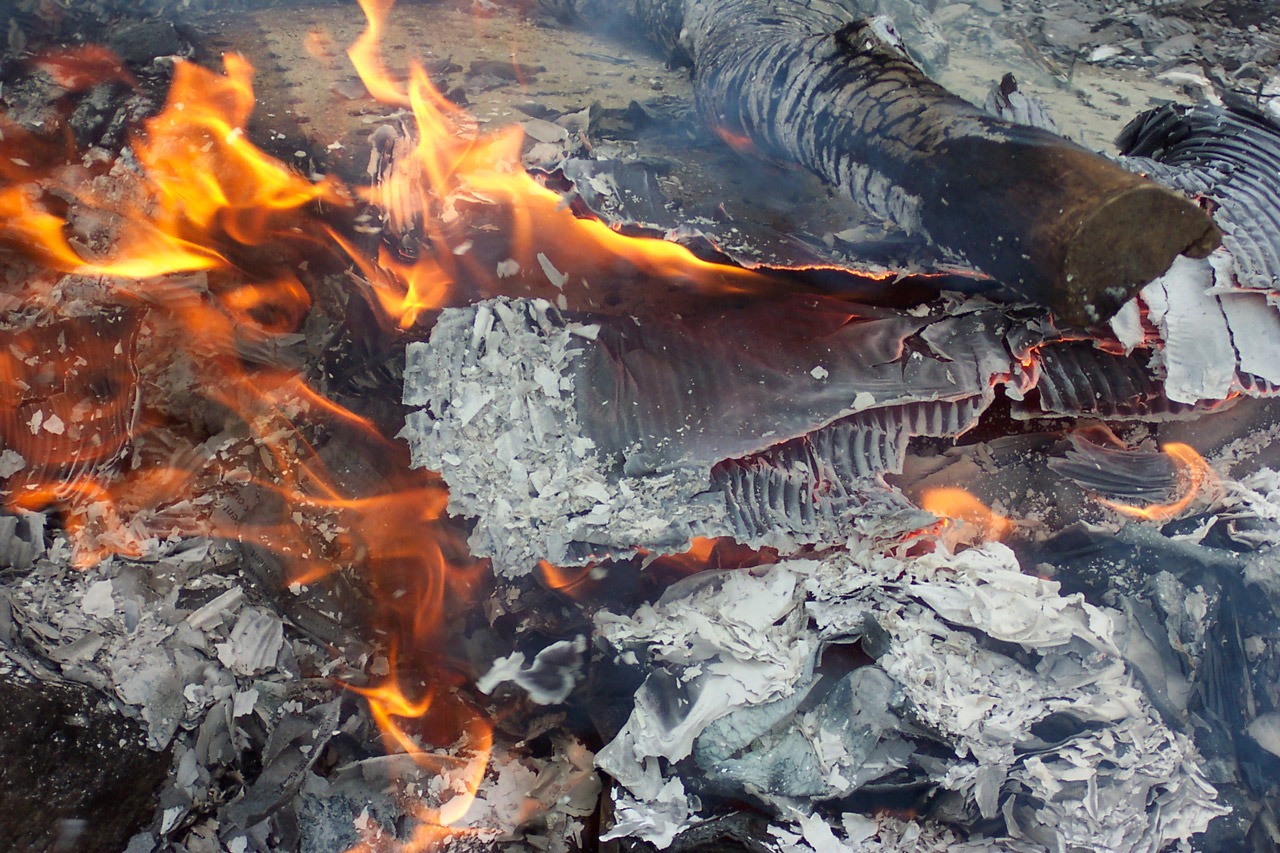
smoke, fire, ash, campfire, heat, burn, burning, hazard, lava, ignite, geological phenomenon